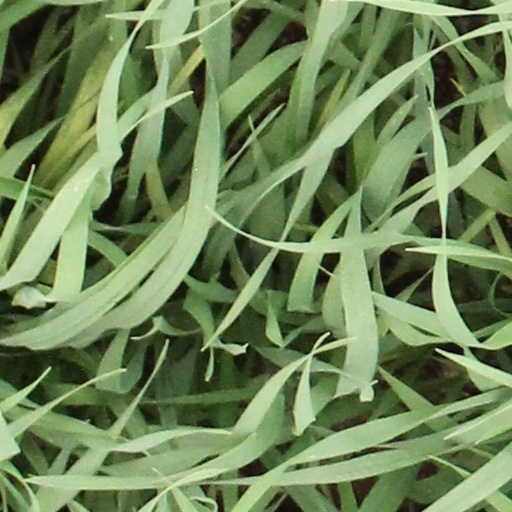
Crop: wheat